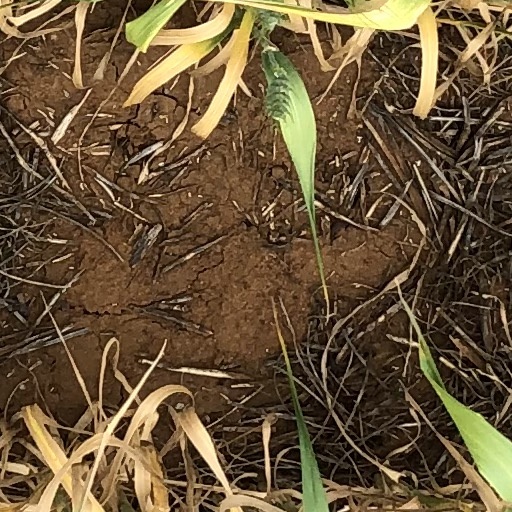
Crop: wheat